Artists of the Tudor court

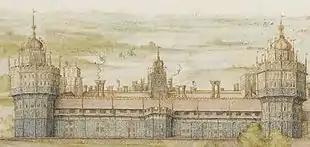
Detail of Georg Hoefnagel's 1568 watercolour of the south frontage of Nonsuch Palace, one of the only two good images - which differ considerably. The stucco reliefs are shown in blue-ish grey.

With the virtual extinction of religious painting at the Reformation, and little interest in classical mythology until the very end of the period, the portrait was the most important form of painting for all the artists of the Tudor court, and the only one to have survived in any numbers. How many of these have also been lost can be seen from Holbein's book (nearly all pages in the Royal Collection) containing preparatory drawings for portraits – of eighty-five drawings, only a handful have surviving Holbein paintings, though often copies have survived. Portraiture ranged from the informal miniature, almost invariably painted from life in the course of a few days and intended for private contemplation, to the later large-scale portraits of Elizabeth I such as the "Rainbow Portrait", filled with symbolic iconography in dress, jewels, background, and inscription.